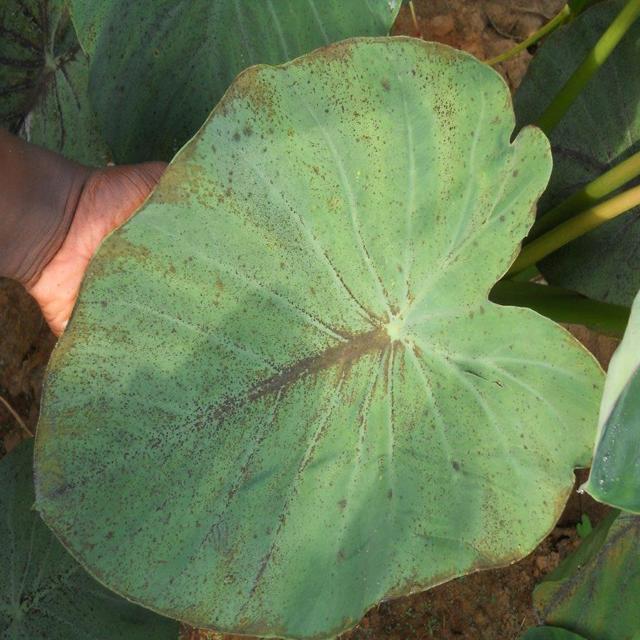
Label: Healthy